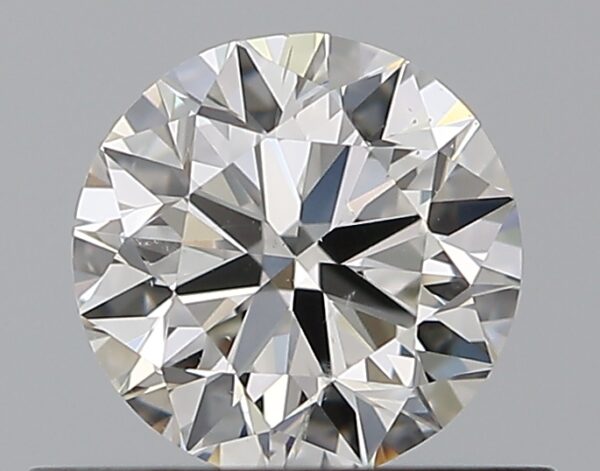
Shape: round
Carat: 0.5
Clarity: SI1
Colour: H
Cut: VG
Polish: EX
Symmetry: GD
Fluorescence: N
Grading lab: GIA
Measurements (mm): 4.96 x 5.02 x 3.15